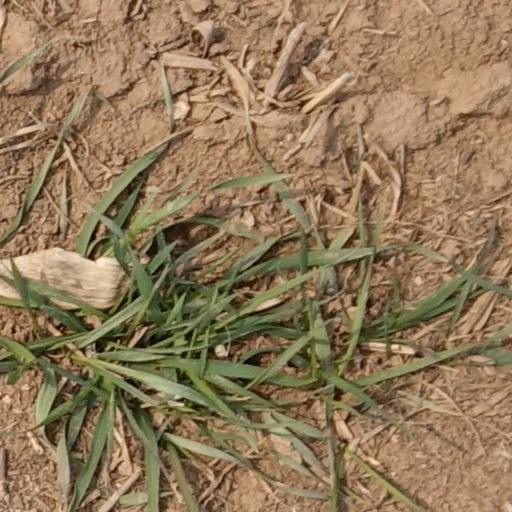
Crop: wheat